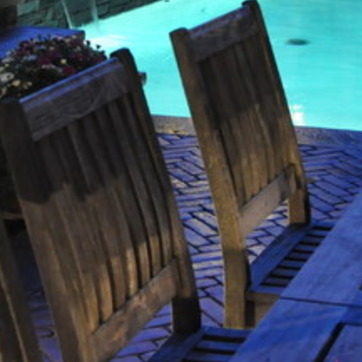
Material: brick